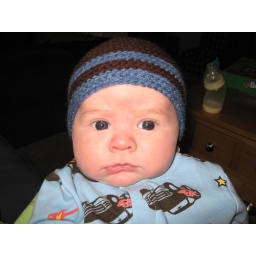
Jack is too cute in his handmade hat from his Aunt Kim!!!!!